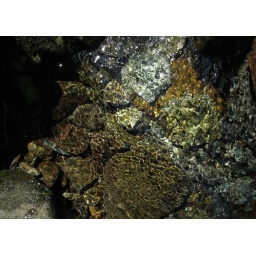
View of the rocks and water in Ipsut Creek at the base of Ipsut Falls.